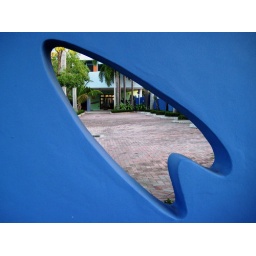
hole in blue wall